Ness County Bank

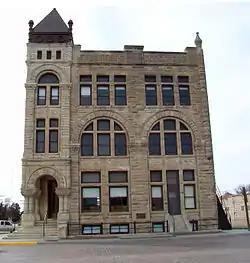

The Ness County Bank, located at Main Street and Pennsylvania Avenue in Ness City, Kansas, was built during 1888–1890. It was listed on the National Register of Historic Places in 1972.